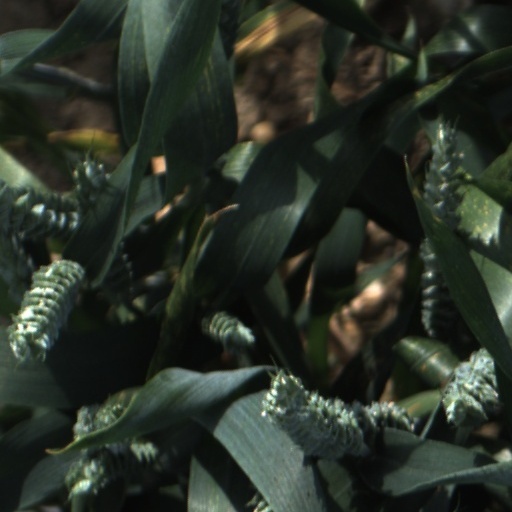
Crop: wheat